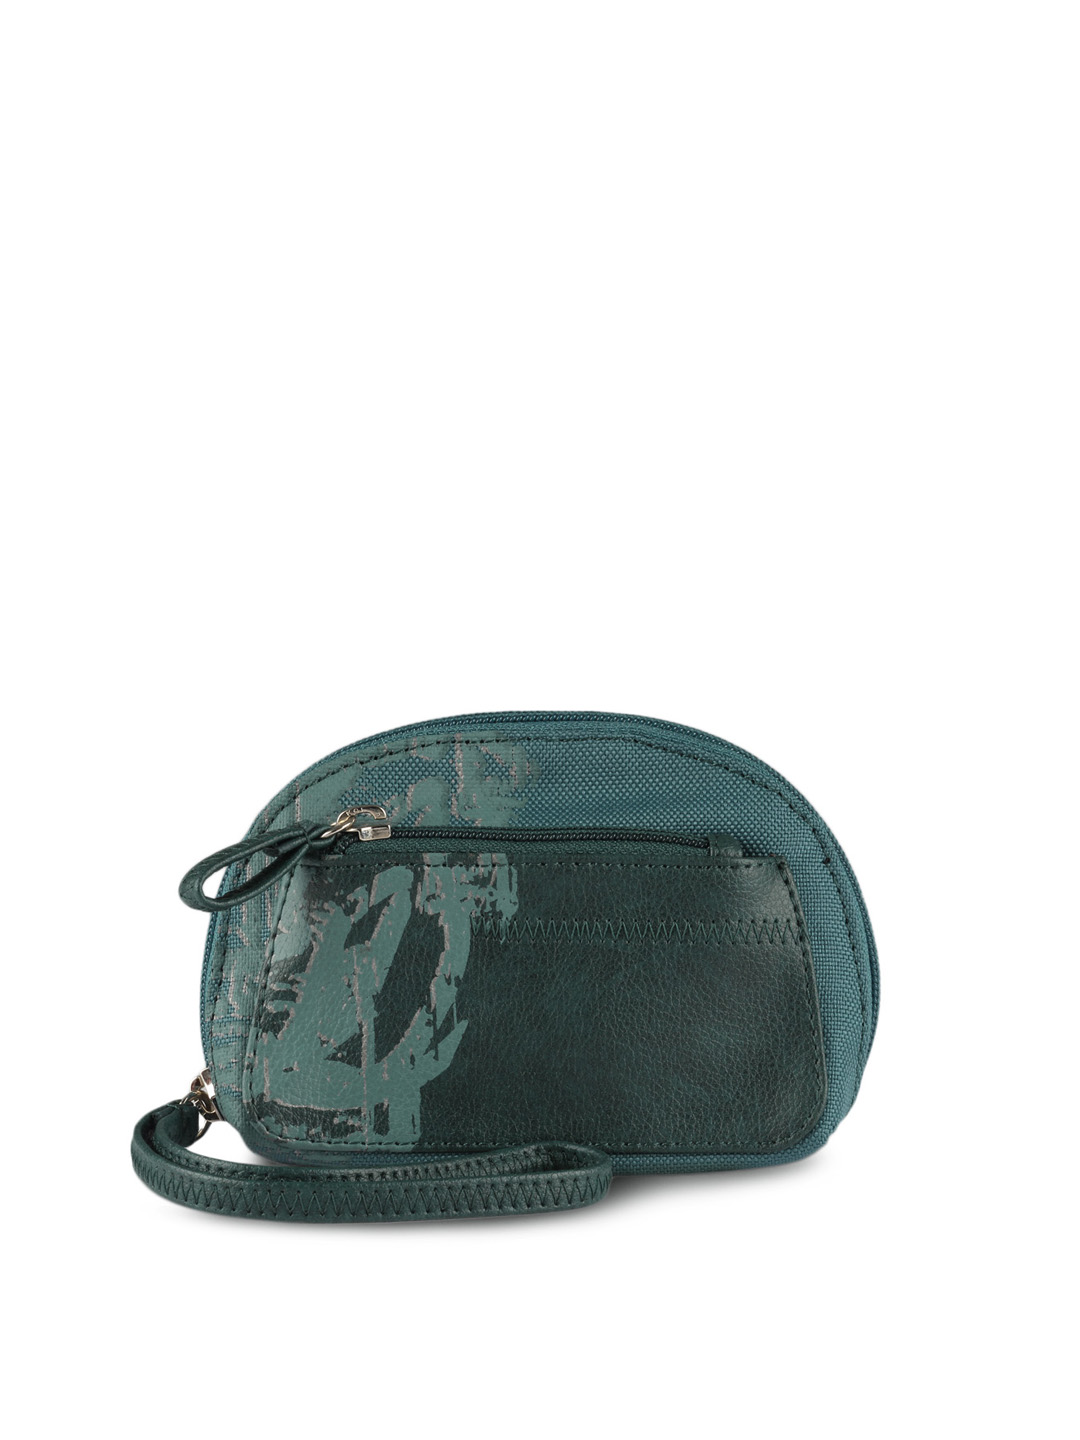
Baggit Women Teal Aandhi Anna Mobile Pouch
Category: Accessories / Bags / Mobile Pouch
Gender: Women
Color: Teal
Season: Summer 2012
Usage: Casual